Nicolai Larsen

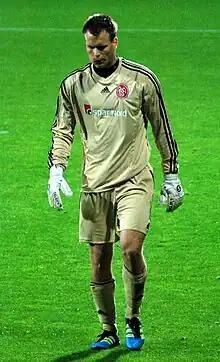
Larsen against Viborg FF. Viborg won 8–7 after penalties

Larsen made his debut for AaB as a 20-year-old when he started in an away match against Brøndby IF on 17 July 2011. His first senior appearance ended in a 2–2 draw, where he played the full 90 minutes. Larsen was considered the starting goalkeeper in the 2011–12 season, his second at AaB, after Zaza's contract with the club was not extended, despite the club being saved from relegation on the last day of play in the regular season. Addressing Larsen's debut, Kent Nielsen, AaB's head coach, stated that "we [AaB] are therefore full of confidence and feel safe starting him, just as we are sure that he can also tackle the adversity that will come, sooner or later." Carsten Christensen was brought in as a backup for Larsen in the summer of 2011, leading up to his debut season. In his debut season, Larsen made 32 appearances out of 33 possible in the Superliga. He received two warnings during the season. At the age of 20, Larsen signed a four-year contract extension with AaB keeping him a part of the club from Aalborg until 2015. He signed the contract at a point, where he had made 17 official first-team appearances for AaB.